Herbert Fandel

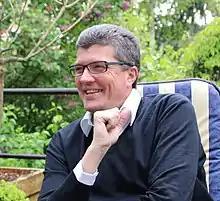
Herbert Fandel in 2014

Herbert Fandel (born 9 March 1964 in Kyllburg, Rhineland-Palatinate) is a former German football referee who was in charge of the 2007 UEFA Champions League final. Fandel refereed the UEFA Cup final in 2006 between the English side Middlesbrough and the Spanish side Sevilla. He also refereed the 2005 FIFA Confederations Cup on home soil in Germany. He officiated the 2000 Summer Olympics in Sydney. The director of a music school by occupation, he is married with two children.